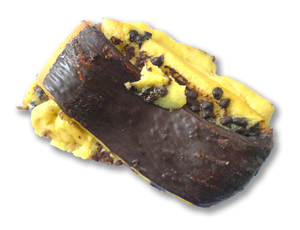
Un Africain, une patisserie française
L’africain est une pâtisserie très répandue dans le nord de la France, notamment dans le Valenciennois et l’Amandinois.